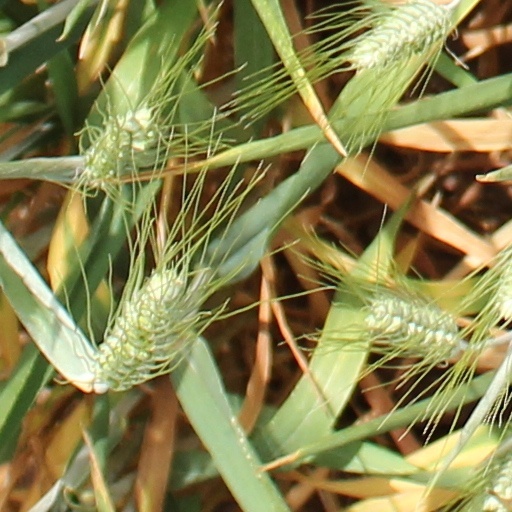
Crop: wheat